Shofuso Japanese House and Garden

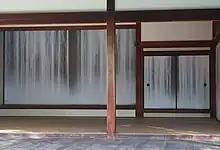
"Water Curtain" by Hiroshi Senju

The alcove and sliding doors of Shofuso at MoMA were decorated with murals painted in black ink by Kaii Higashiyama. All were destroyed by vandalism. In 2003, the internationally acclaimed Japanese painter, Hiroshi Senju offered to donate twenty murals to Shofuso. Senju's murals depict waterfalls in a custom "Shofuso color" created by blending colors extracted from the elements in the house and garden. The paintings were rendered on mulberry paper specially fabricated by a master paper maker.